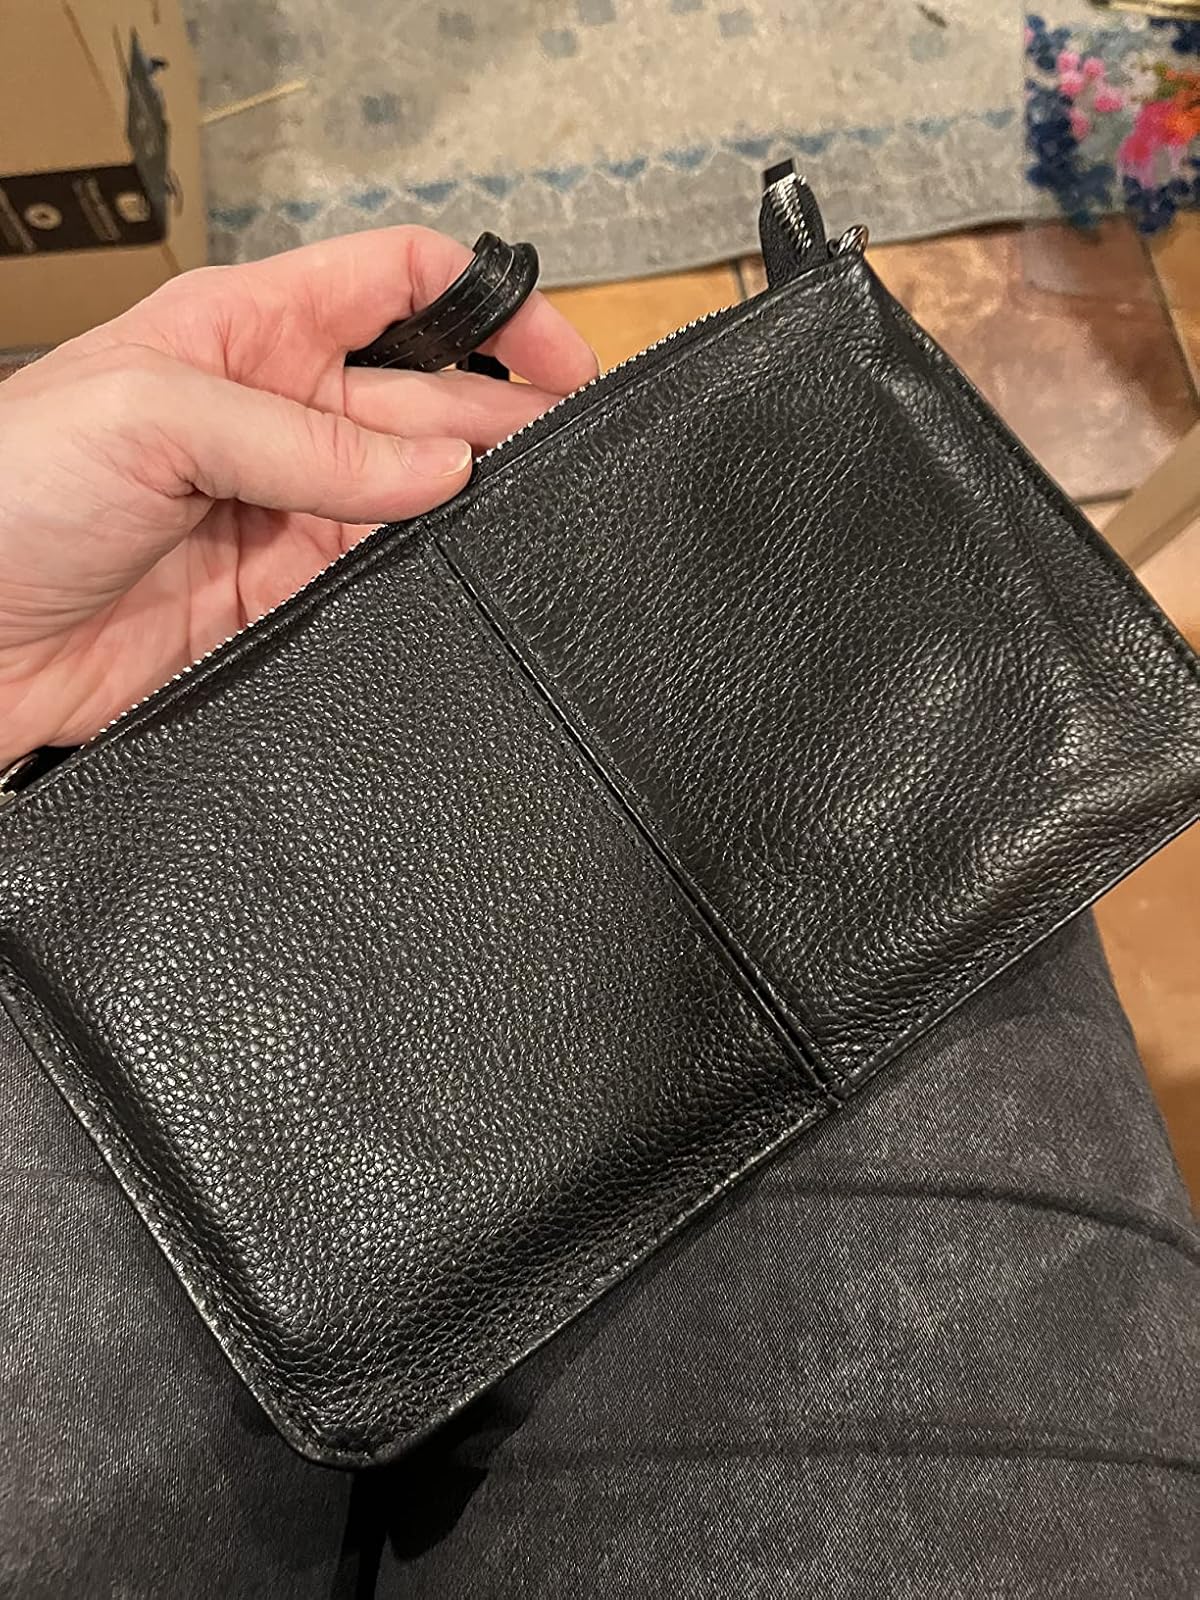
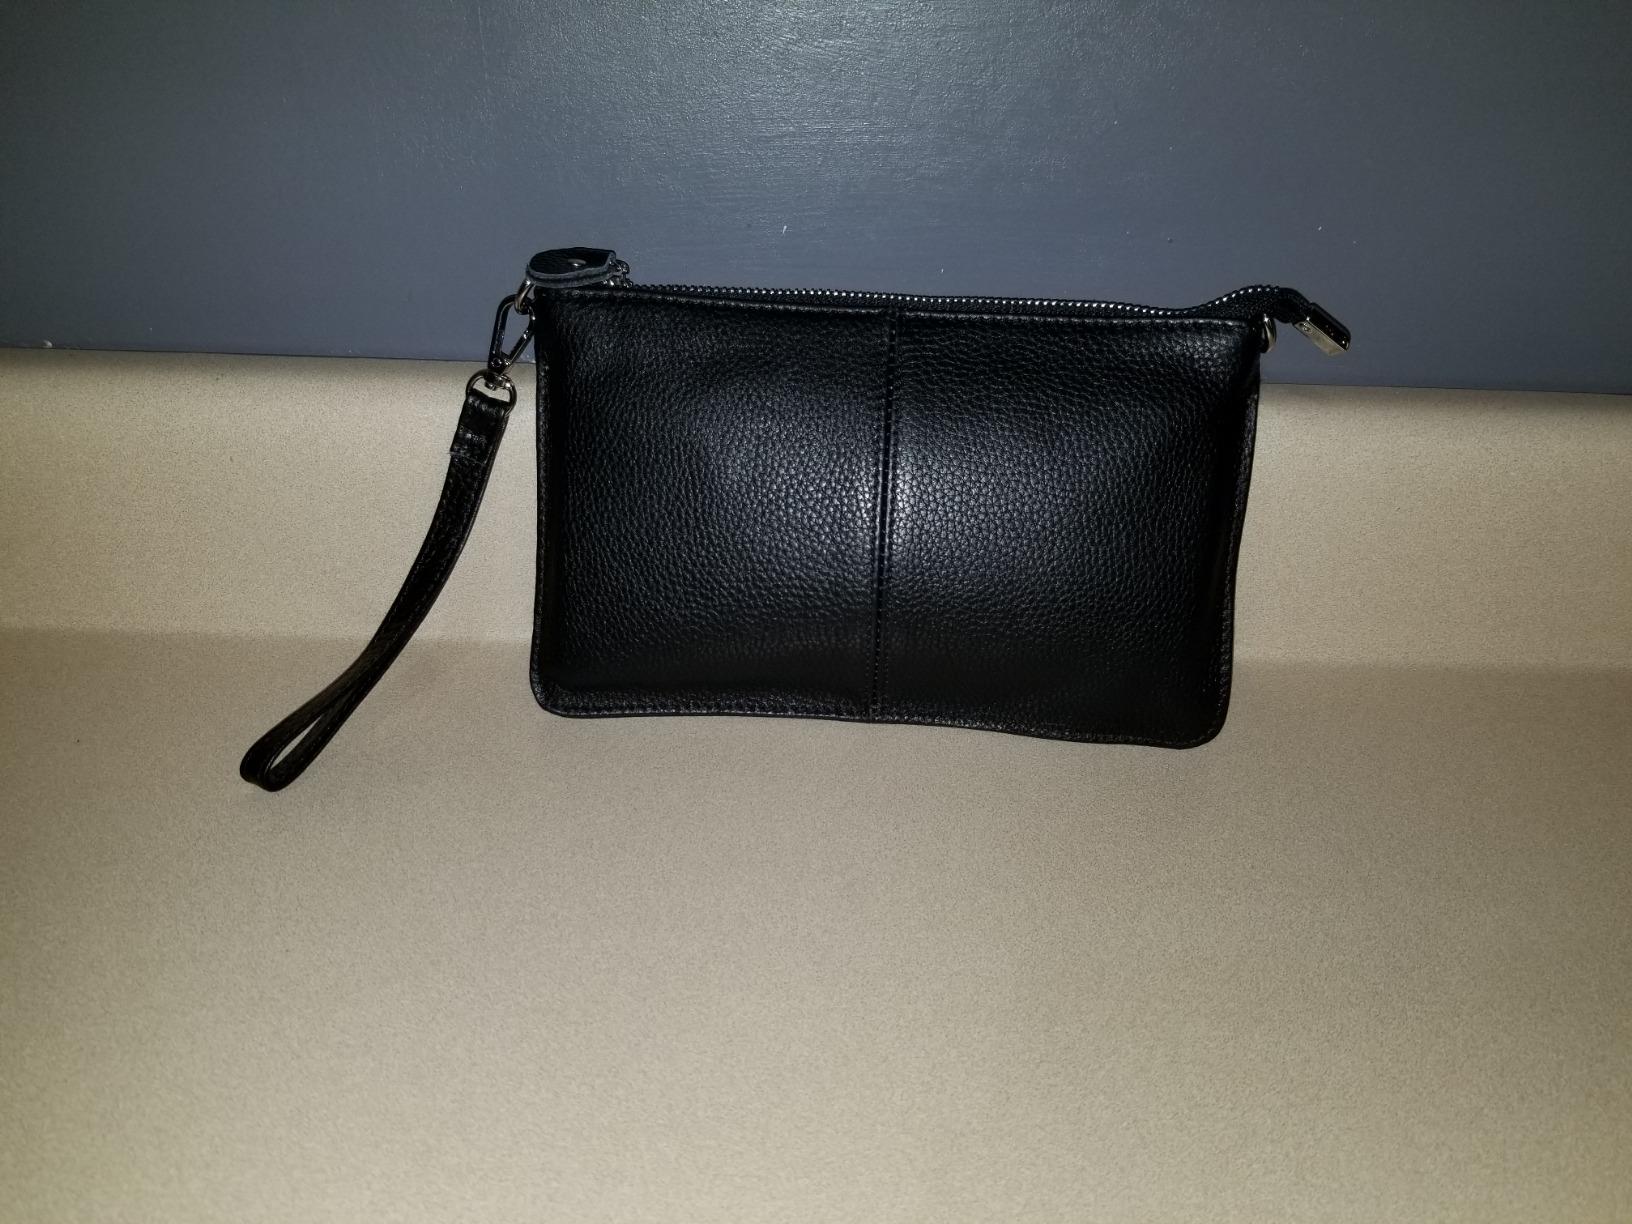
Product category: accessories_handbag
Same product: yes